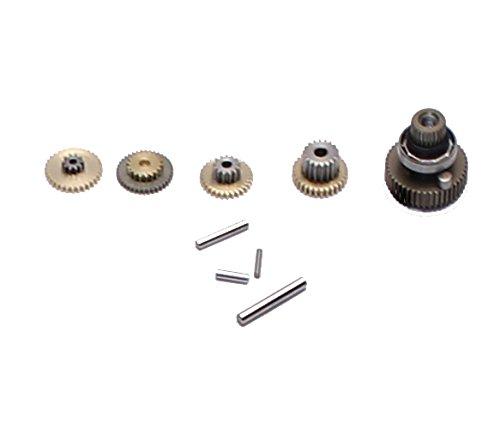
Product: Savox SC1251MG Servo Gear Set with Bearings
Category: Toys & Games | Hobbies | Remote & App Controlled Vehicles & Parts | Remote & App Controlled Vehicle Parts
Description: This is the Replacement gear set for the sc1251mg.
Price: $18.99
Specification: ProductDimensions:5.2x2.8x0.6inches|ItemWeight:0.32ounces|ShippingWeight:0.32ounces(Viewshippingratesandpolicies)|DomesticShipping:ItemcanbeshippedwithinU.S.|InternationalShipping:ThisitemcanbeshippedtoselectcountriesoutsideoftheU.S.LearnMore|ASIN:B00O5UNEYK|Itemmodelnumber:SAVSGSC1251MG|Manufacturerrecommendedage:16yearsandup